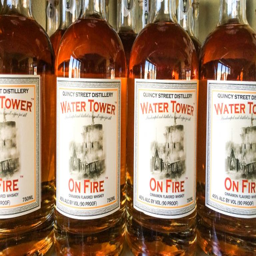
whiskey lined up in a row